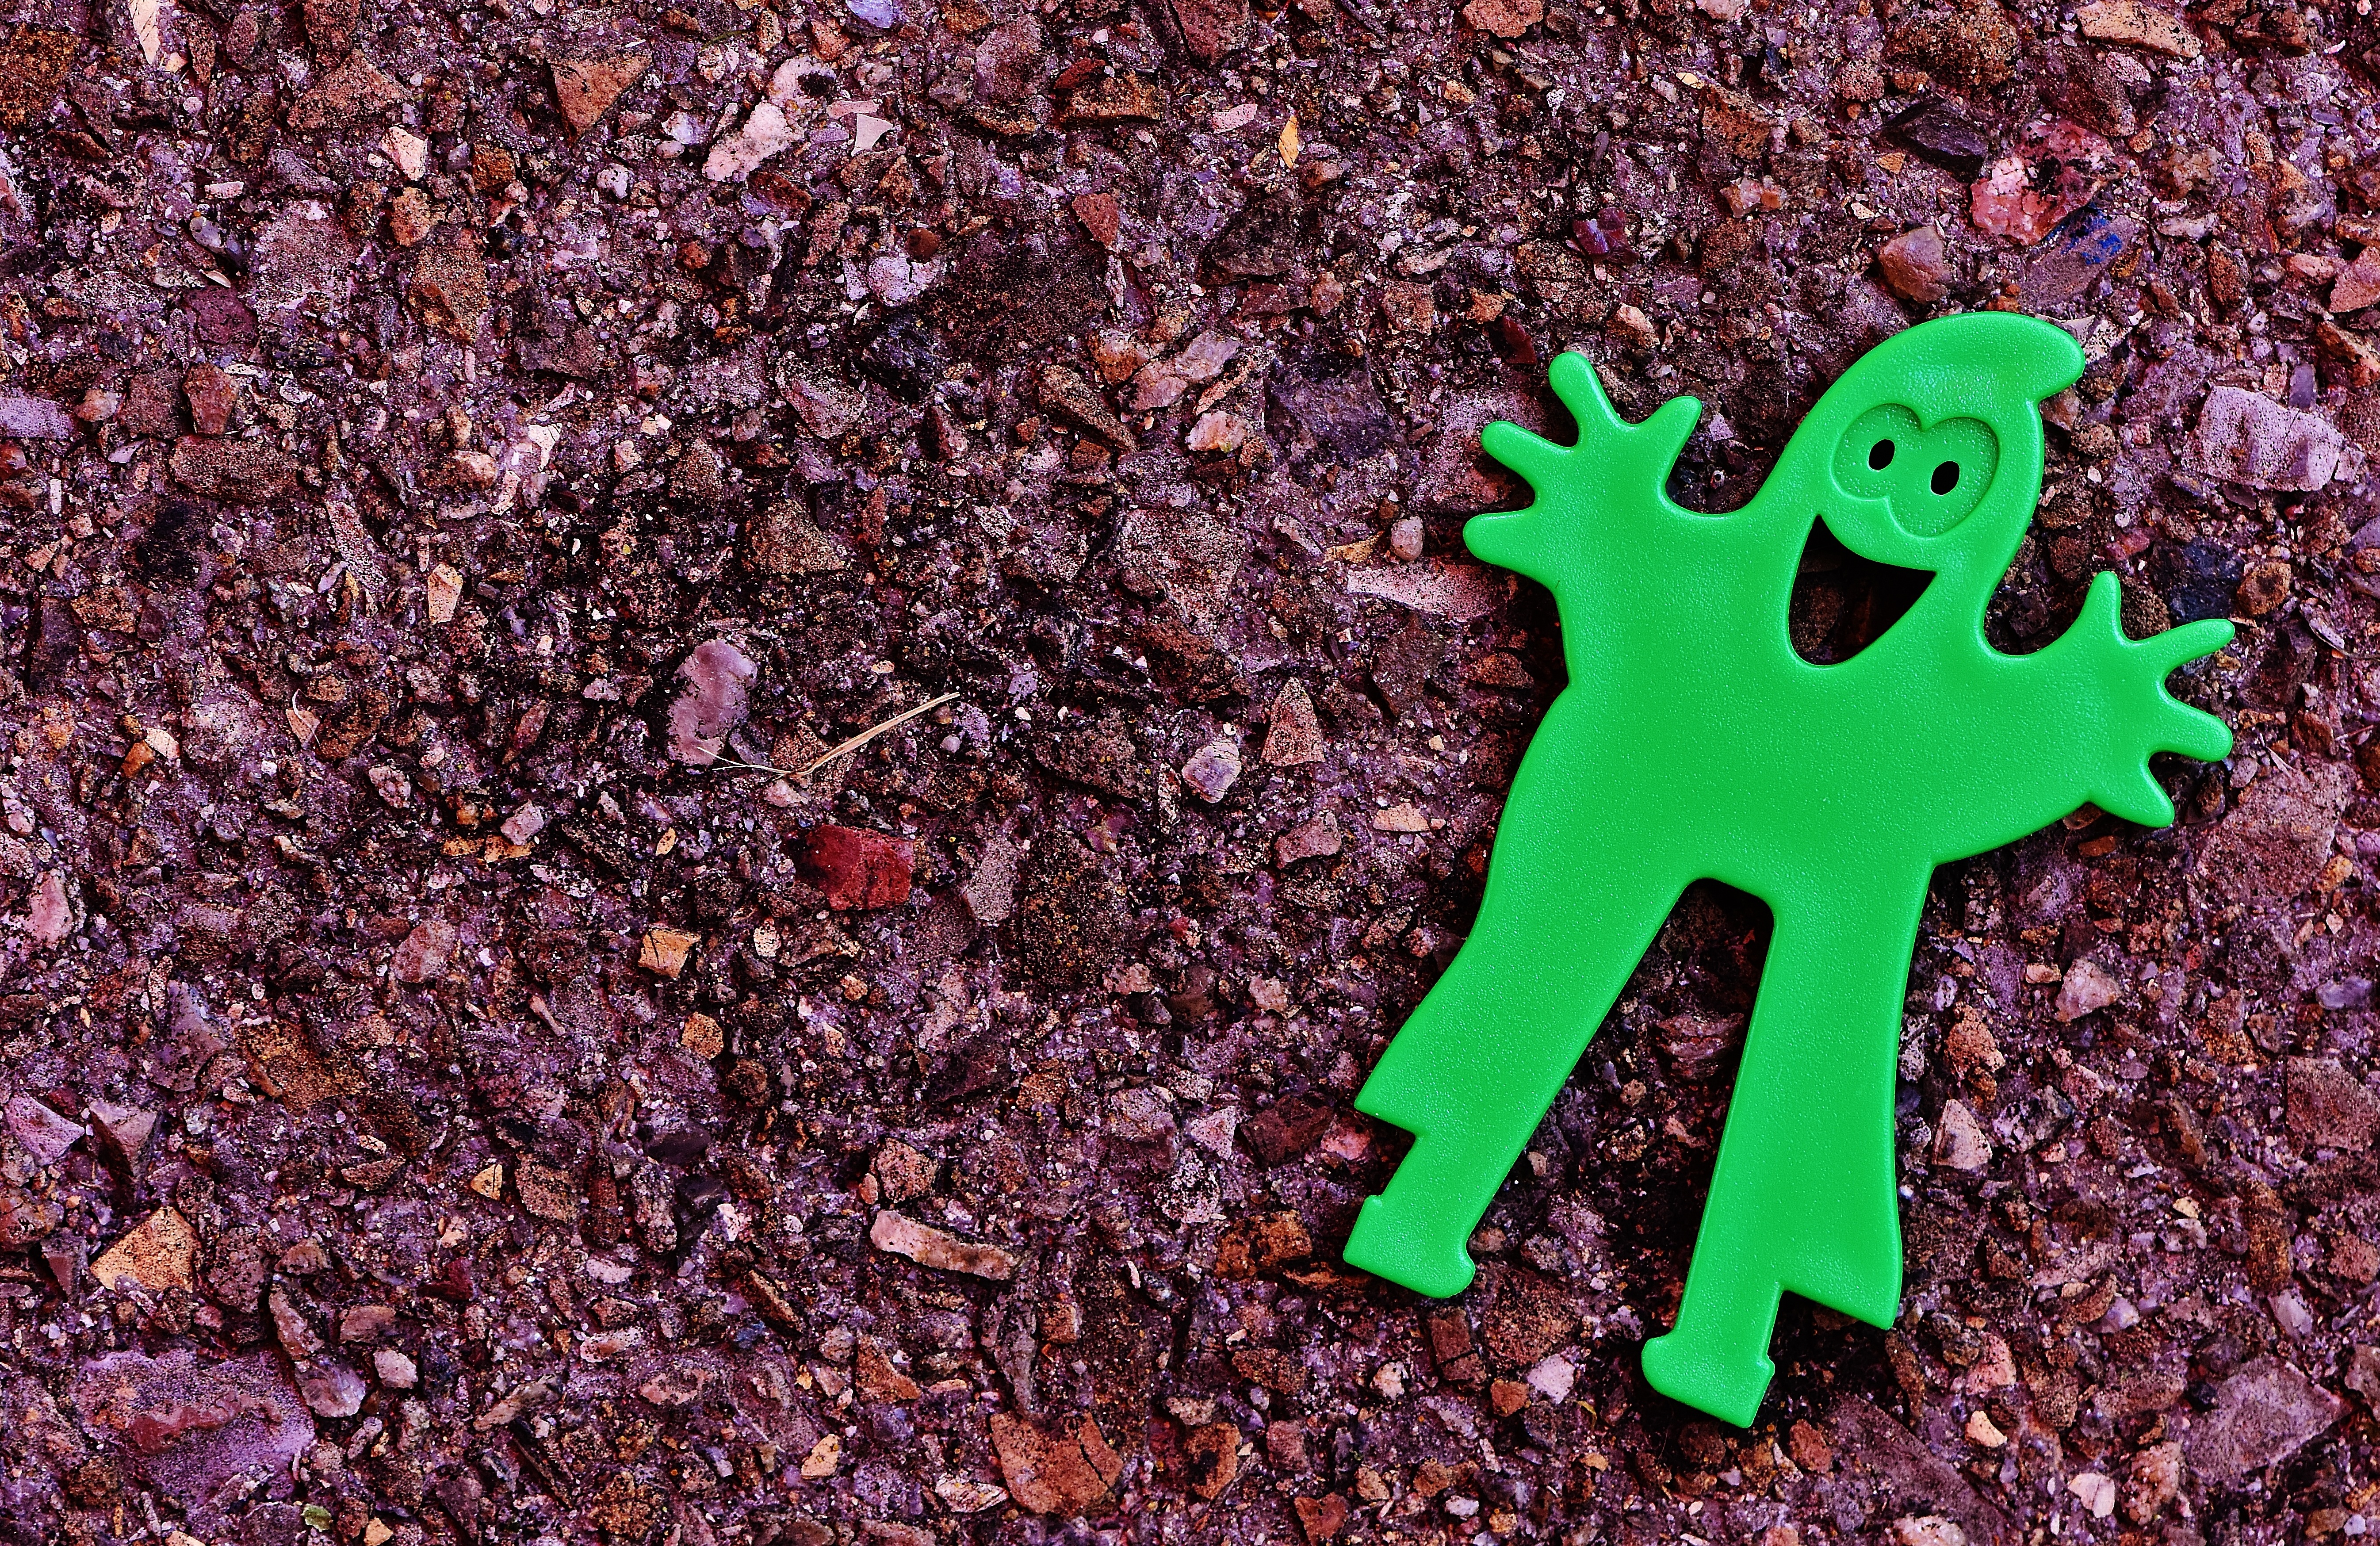
tree, grass, plant, play, plastic, leaf, flower, green, soil, colorful, laugh, fig, fun, toys, funny, ghost, ghosts, spirit, woody plant